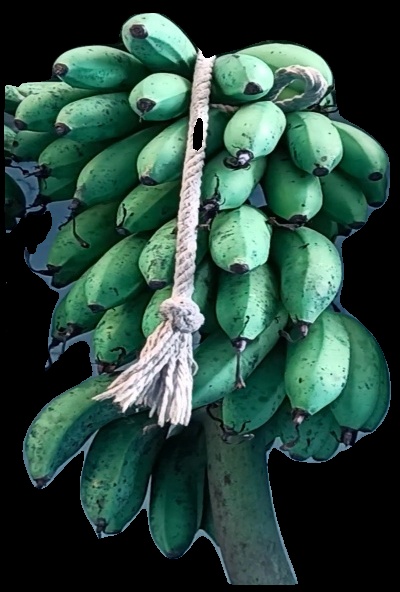
Variety: rasbale
Grade: grade2